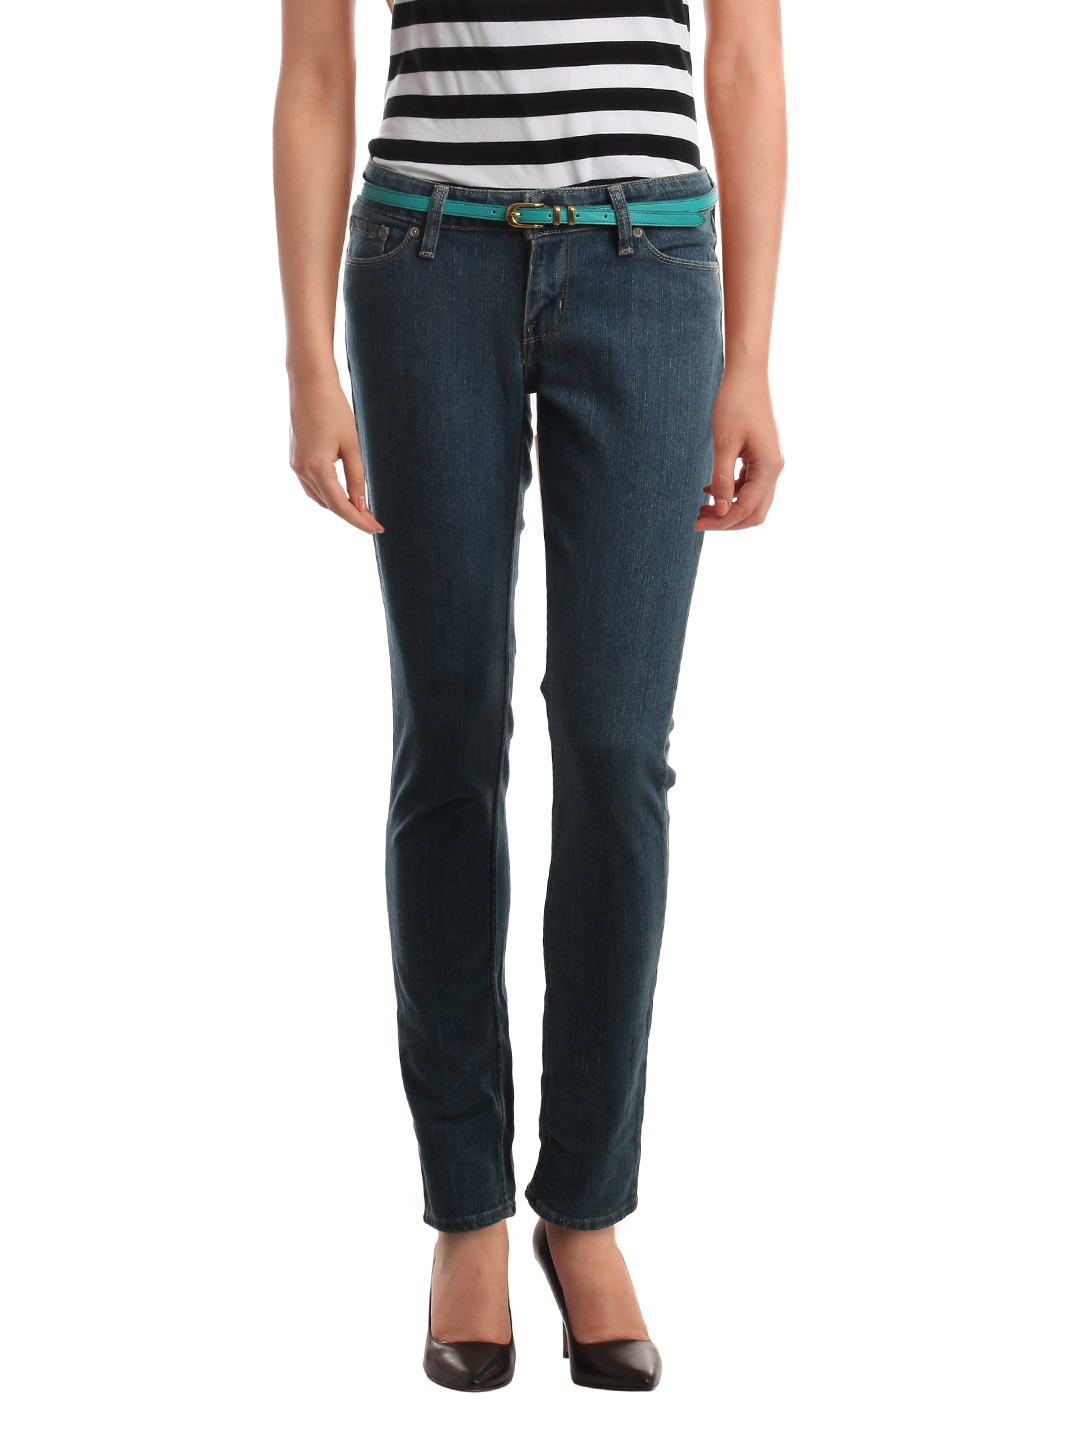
Denizen Women Blue Jeans
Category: Apparel / Bottomwear / Jeans
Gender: Women
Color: Blue
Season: Summer 2012
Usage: Casual